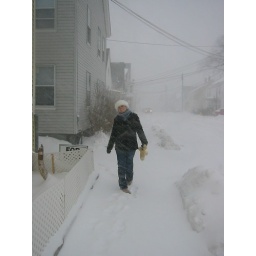
sidewalk in front of house